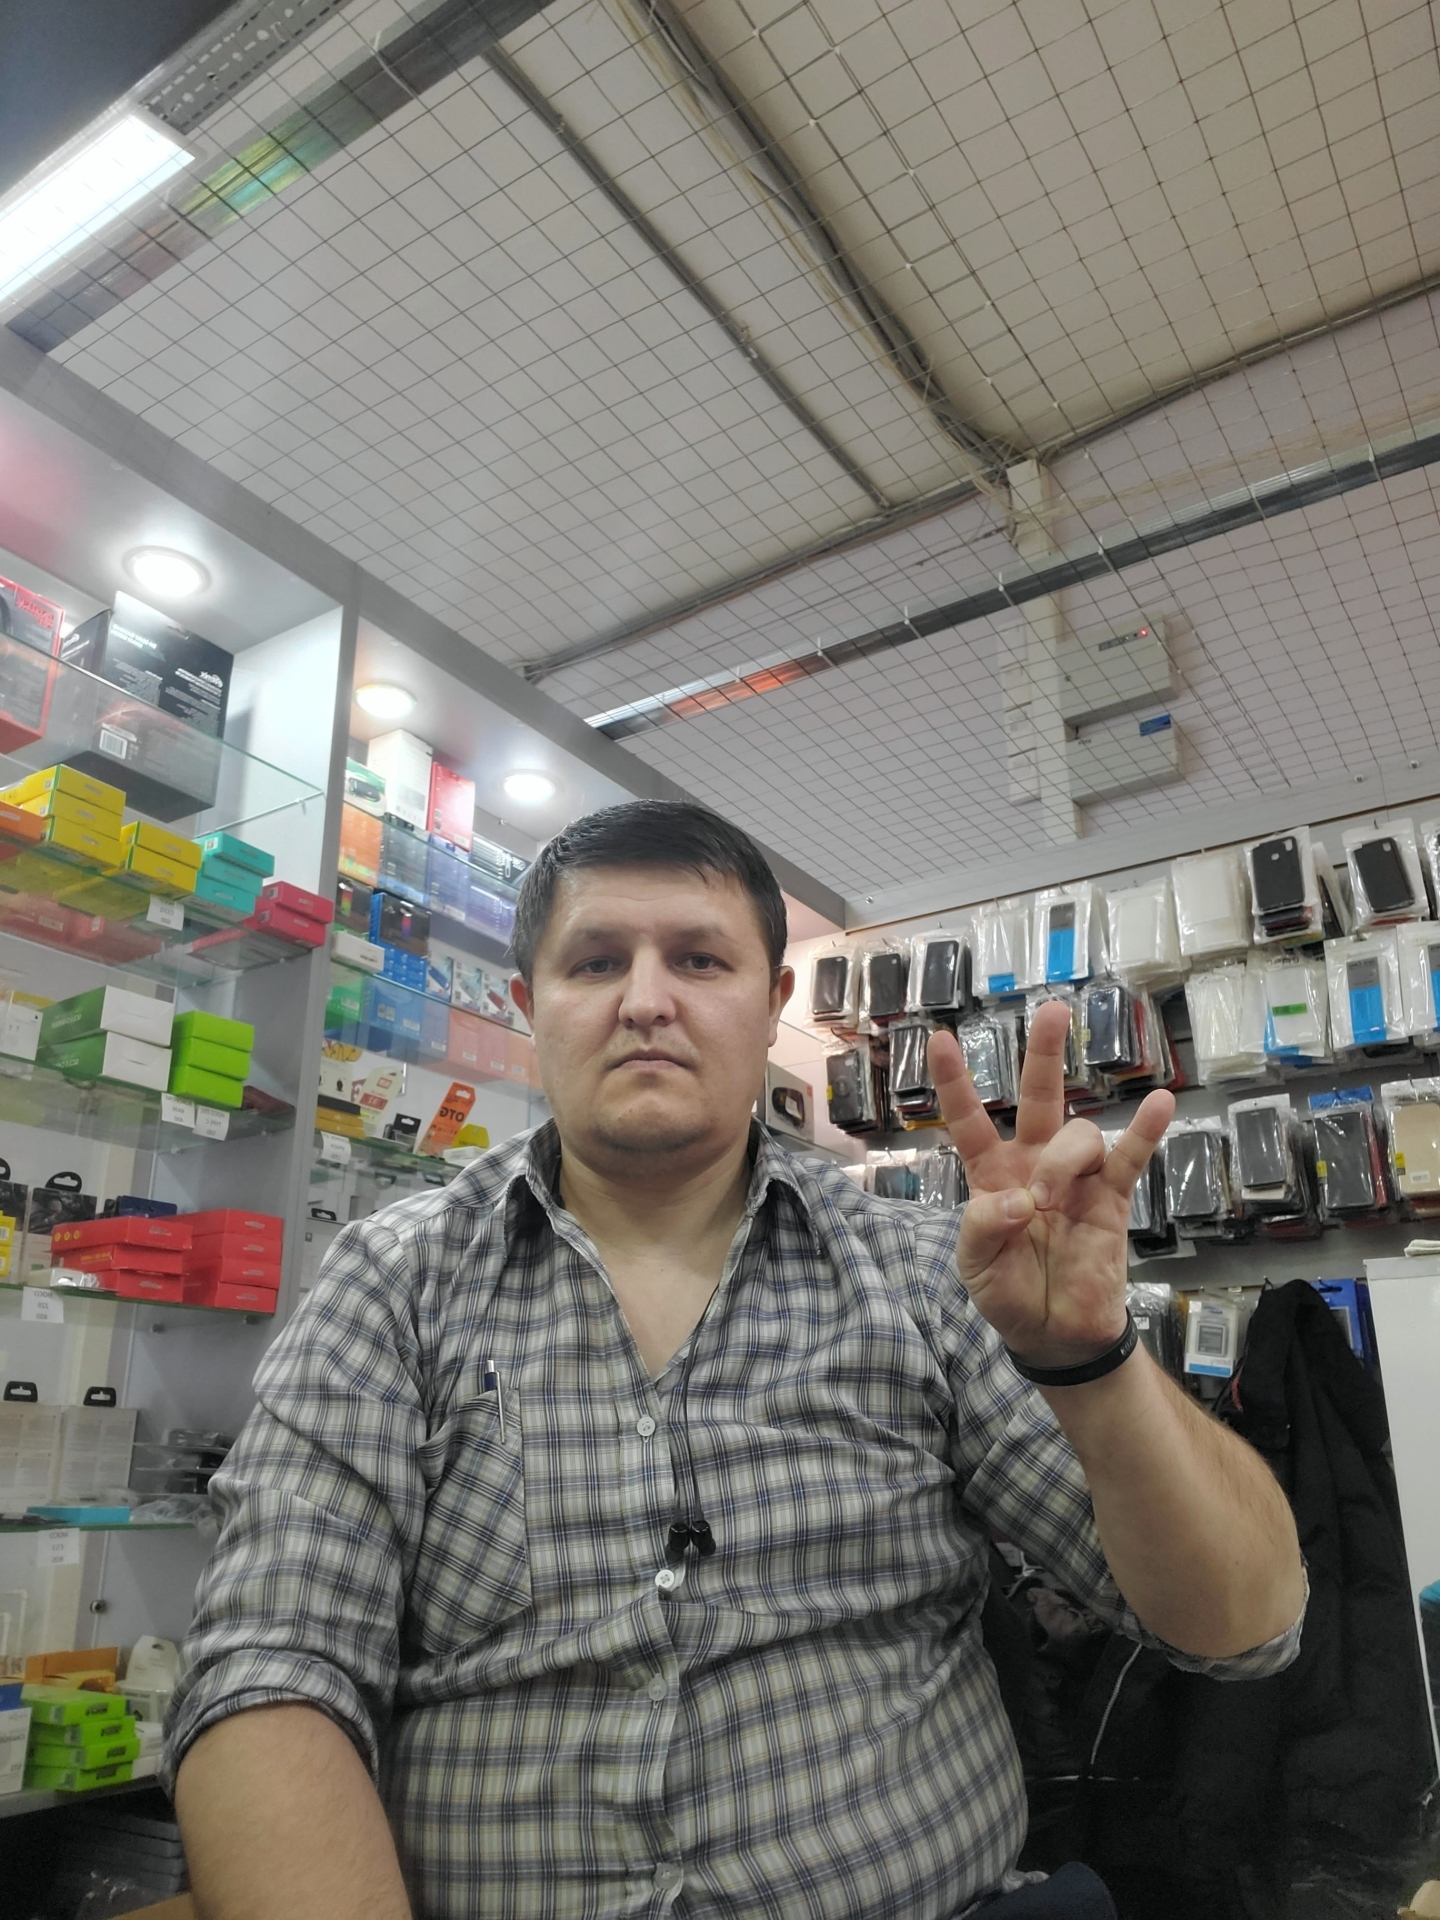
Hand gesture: three3